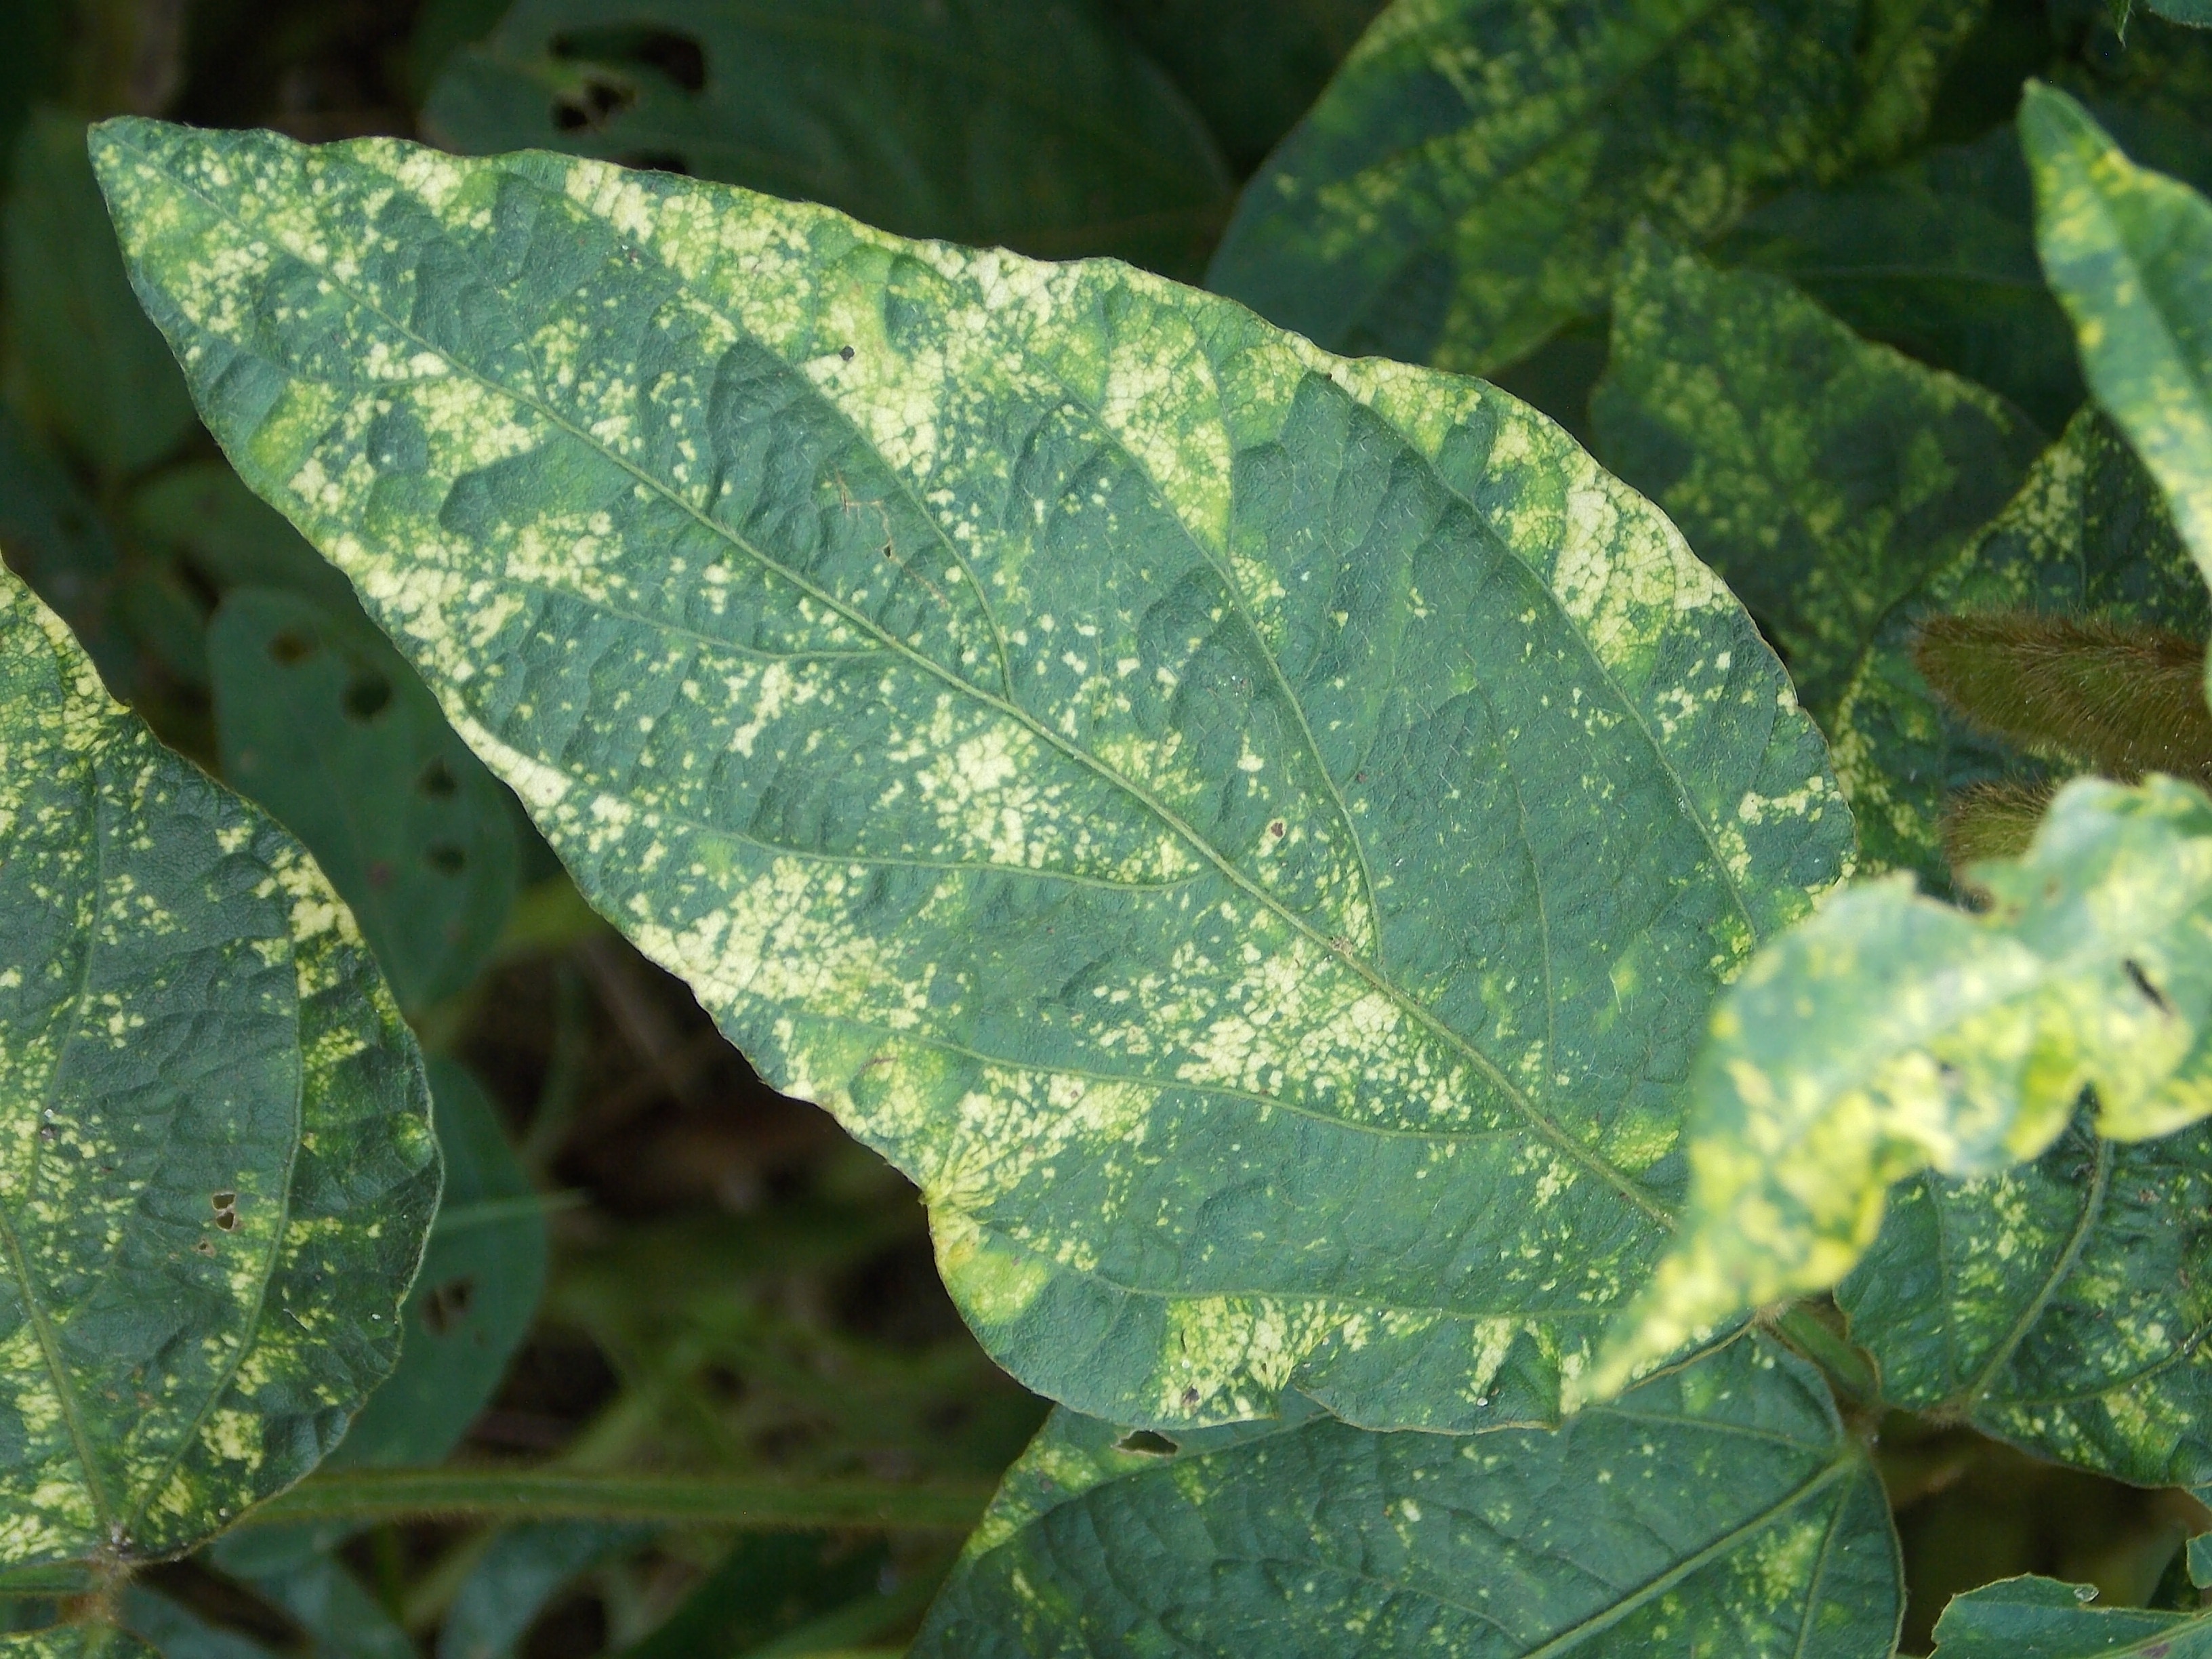
Label: Disease